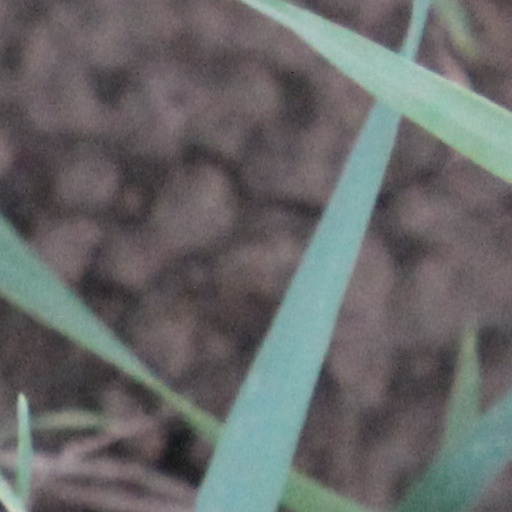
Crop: wheat